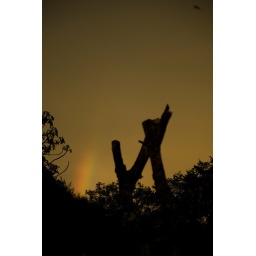
Rainbow in the yellow sky 3